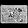
Label: Bag